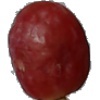
Label: Grape Pink 1